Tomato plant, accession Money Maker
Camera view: vertical (180 deg); turntable rotation: 330 degrees
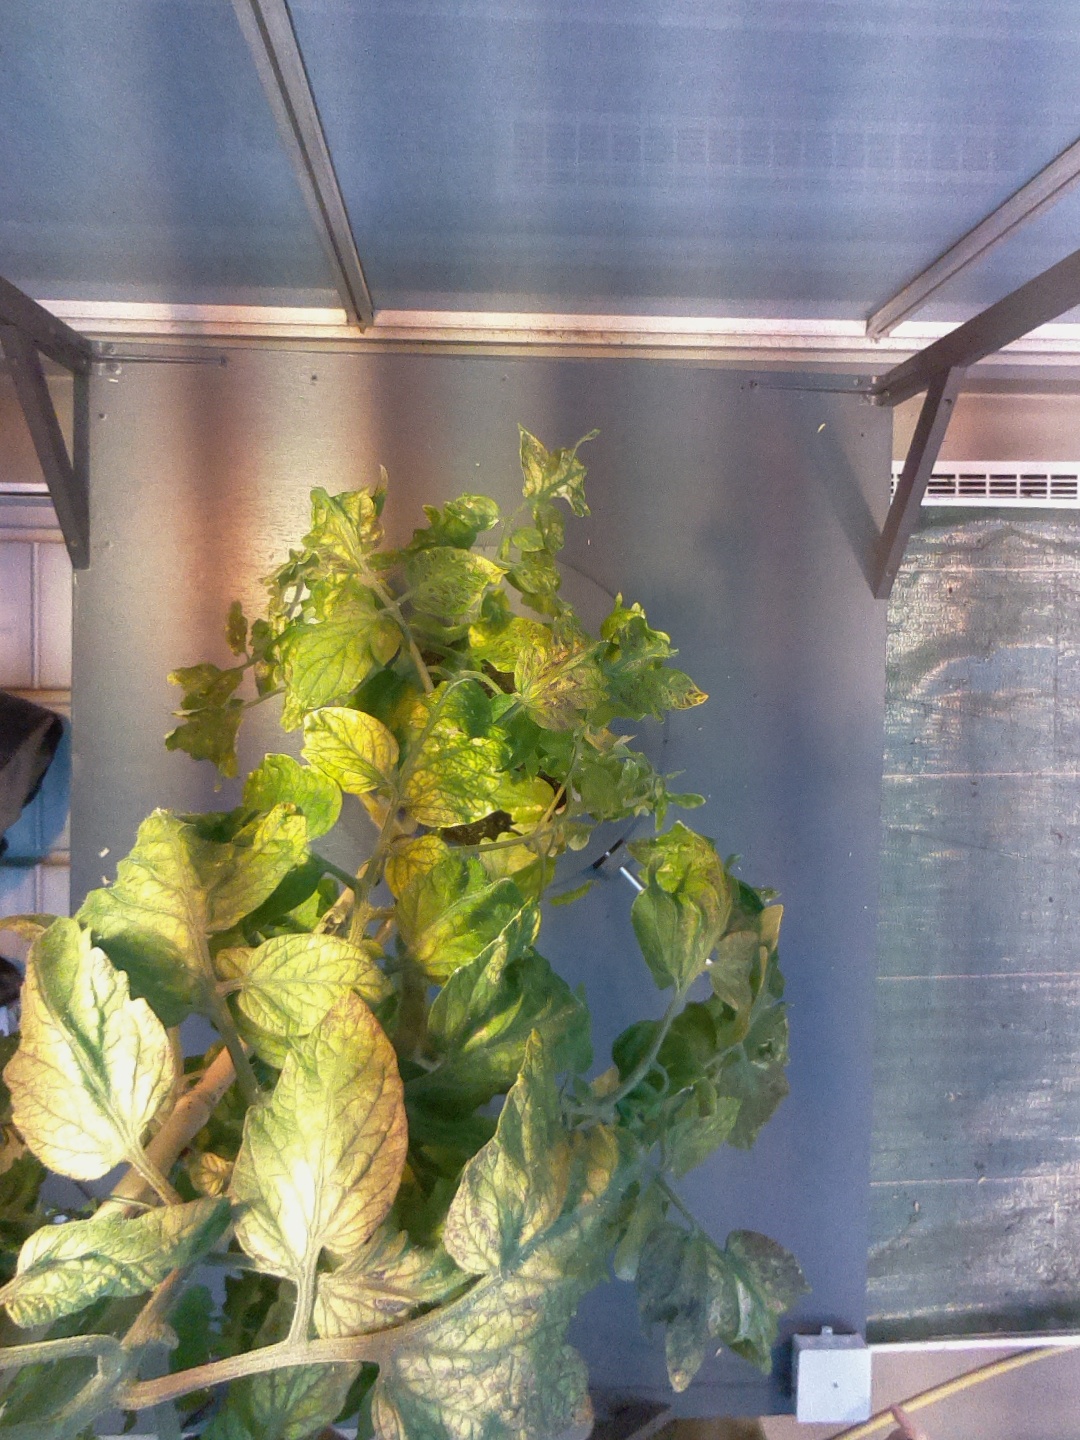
BBCH growth stage 80: fruits start showing typical ripe color (orange -> red)